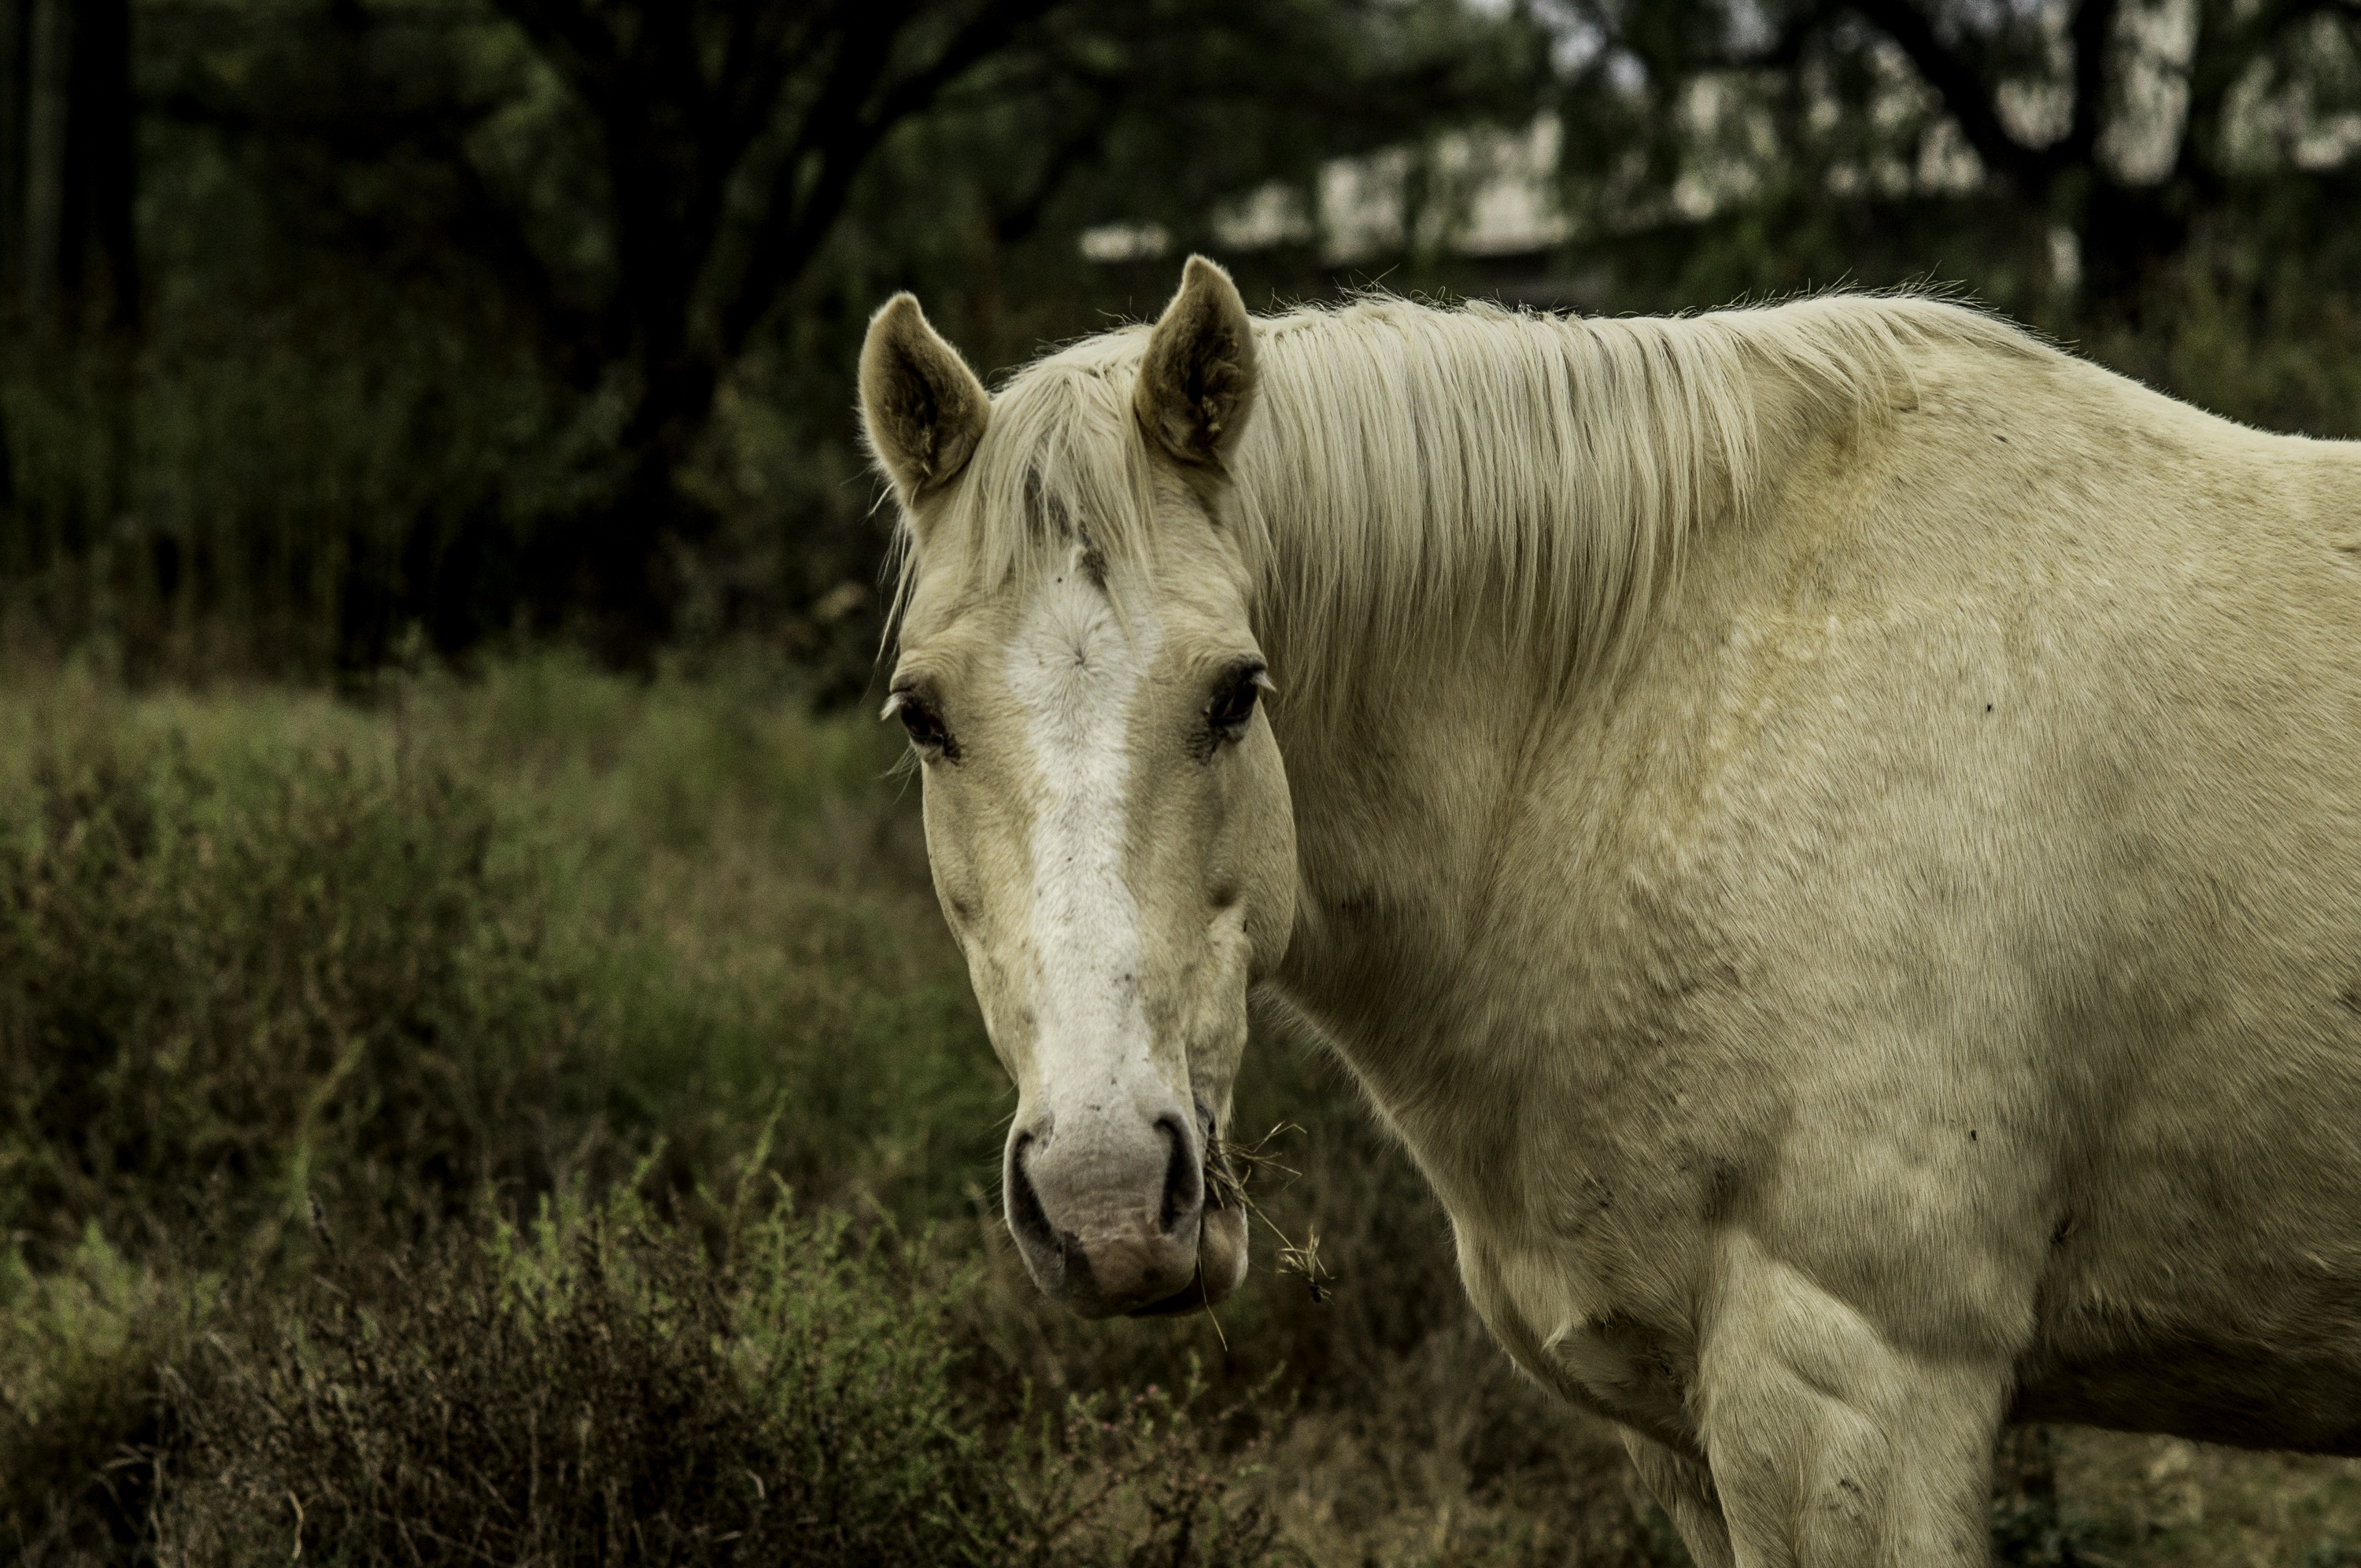
nature, grass, animal, wildlife, pasture, grazing, horse, mammal, stallion, mane, fauna, animals, vertebrate, mare, horse head, colt, mammal animal, horse like mammal, mustang horse